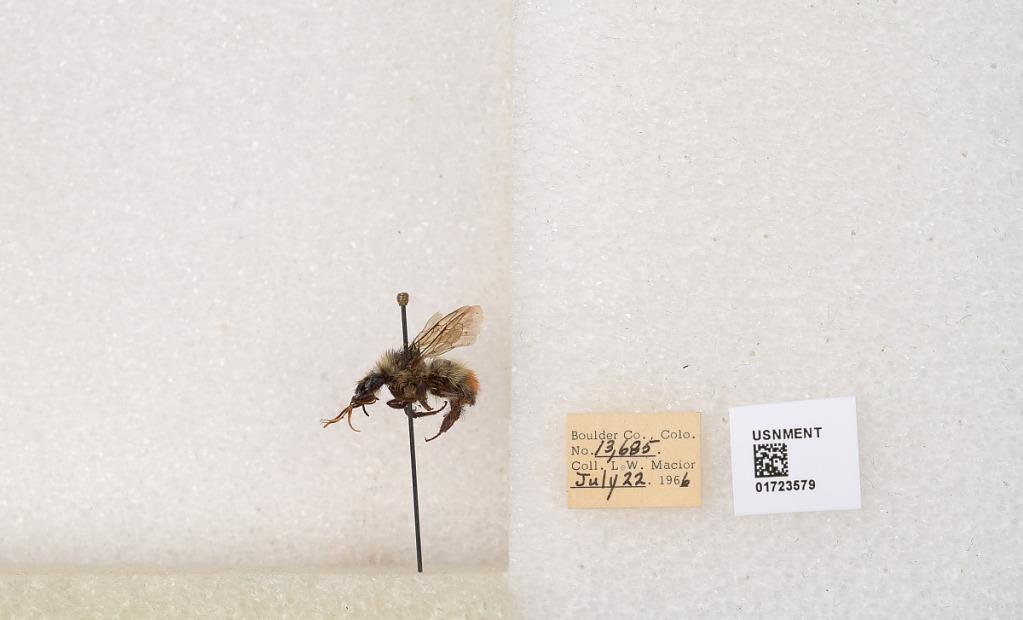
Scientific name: Bombus flavifrons Cresson
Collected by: L. Macior
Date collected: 1966-7-22
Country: United States
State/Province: Colorado
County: Boulder
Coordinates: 40.0925, -105.358